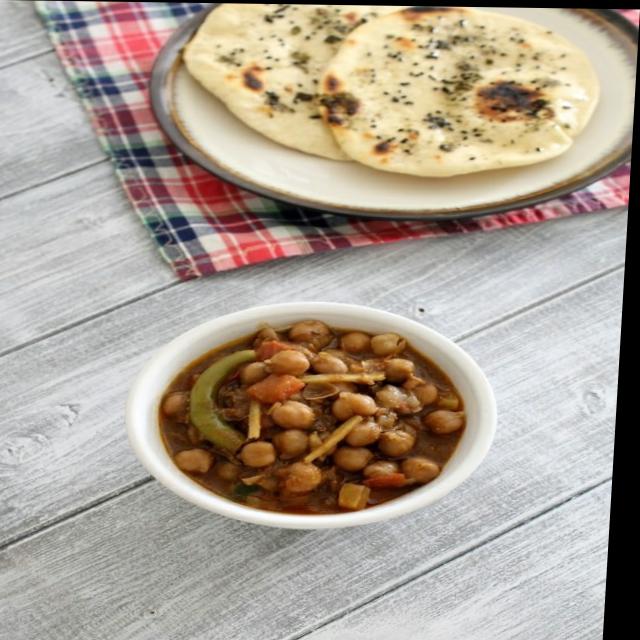
Dish: chole